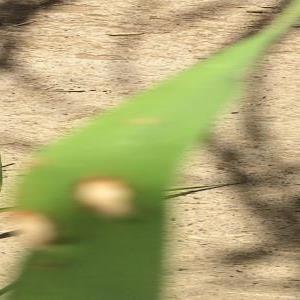
Disease: Blast